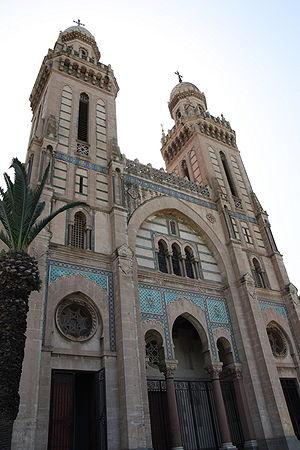
Église Saint-Augustin d'Annaba en mai 2009.
Le diocèse de Constantine est une église particulière de l'Église catholique en Algérie, dont le siège est à Constantine.
Le christianisme est introduit en Algérie au cours de l'époque romaine. Son influence connait un certain déclin durant les invasions vandales et se renforce durant la période byzantine, puis tend à disparaitre progressivement avec les invasions arabes au VIIᵉ siècle.
Le christianisme au Maghreb s'est implanté vers le IIᵉ siècle et a été supplanté par l'islam à partir de la fin du VIIᵉ siècle, jusqu'à sa disparition au xiiᵉ siècle.
Le tourisme en Algérie est un secteur économique de ce pays. Il s'agit d'une activité importante, aussi bien pour les Algériens qui choisissent d'y passer leurs vacances, que pour les étrangers qui viennent y faire un séjour. L'Algérie est le pays le plus grand du continent africain et le 10ᵉ pays le plus grand au monde en superficie totale. Situé en Afrique du Nord, une des principales attractions touristiques est le Sahara, le plus grand désert au monde. Quelques dunes de sables peuvent atteindre 180 mètres de hauteur.
L'Algérie ; et arabe algérien : الدزاير, الجازاير ou لدزاير ; en tamazight et tifinagh ⴷⵣⴰⵢⵔ est un pays d’Afrique du Nord faisant partie du Maghreb. Depuis 1962, elle est nommée en forme longue République algérienne démocratique et populaire, abrégée en RADP. Sa capitale est Alger, la ville la plus peuplée du pays, dans le Nord, sur la côte méditerranéenne.